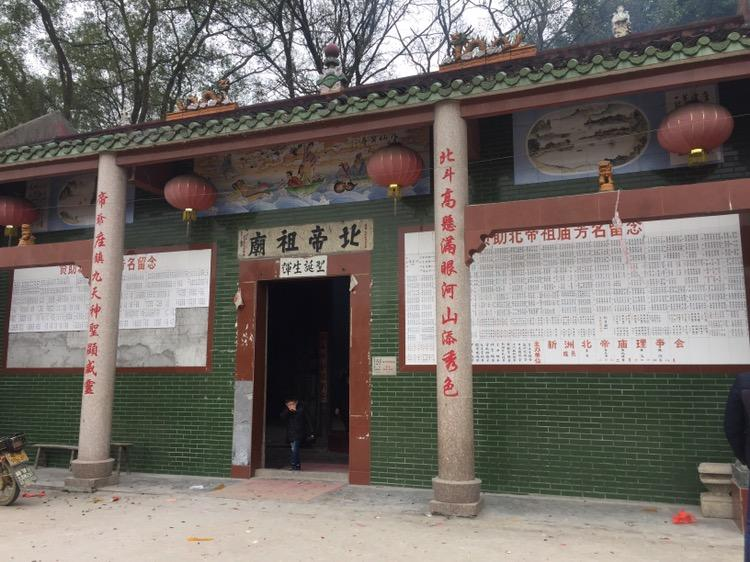
地标名称：北帝祖庙
所在城市：清远市·清新区